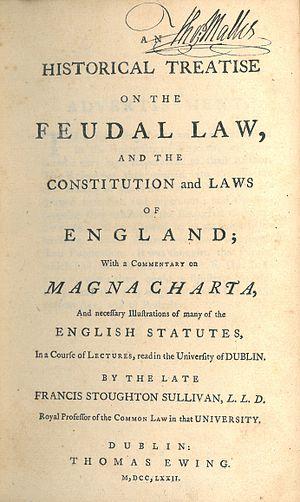
Magna Carta, latin pour Grande Charte, désigne plusieurs versions d'une charte arrachée une première fois par le baronnage anglais au roi Jean sans Terre le 15 juin 1215 après une courte guerre civile qui culmine le 17 mai par la prise de Londres. Les barons, excédés par les demandes militaires et financières du roi et par les échecs répétés en France, en particulier à Bouvines et à La Roche-aux-Moines, y imposent, dans un esprit de retour à l'ordre ancien, leurs exigences, dont la libération d'otages retenus par le roi, le respect de certaines règles de droit propres à la noblesse, la reconnaissance des franchises ecclésiastiques et bourgeoises, le contrôle de la politique fiscale par un Grand Conseil.